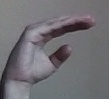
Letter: jeem